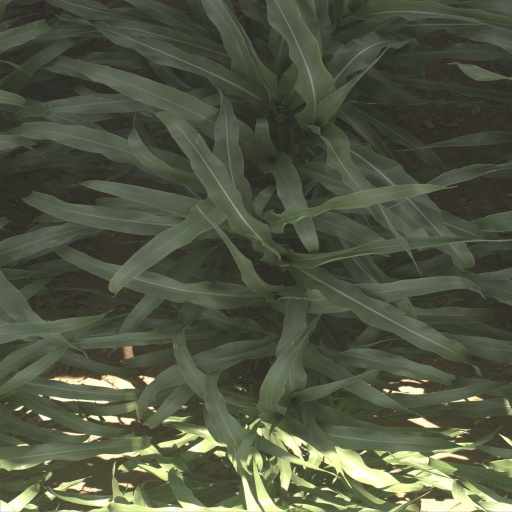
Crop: sorghum